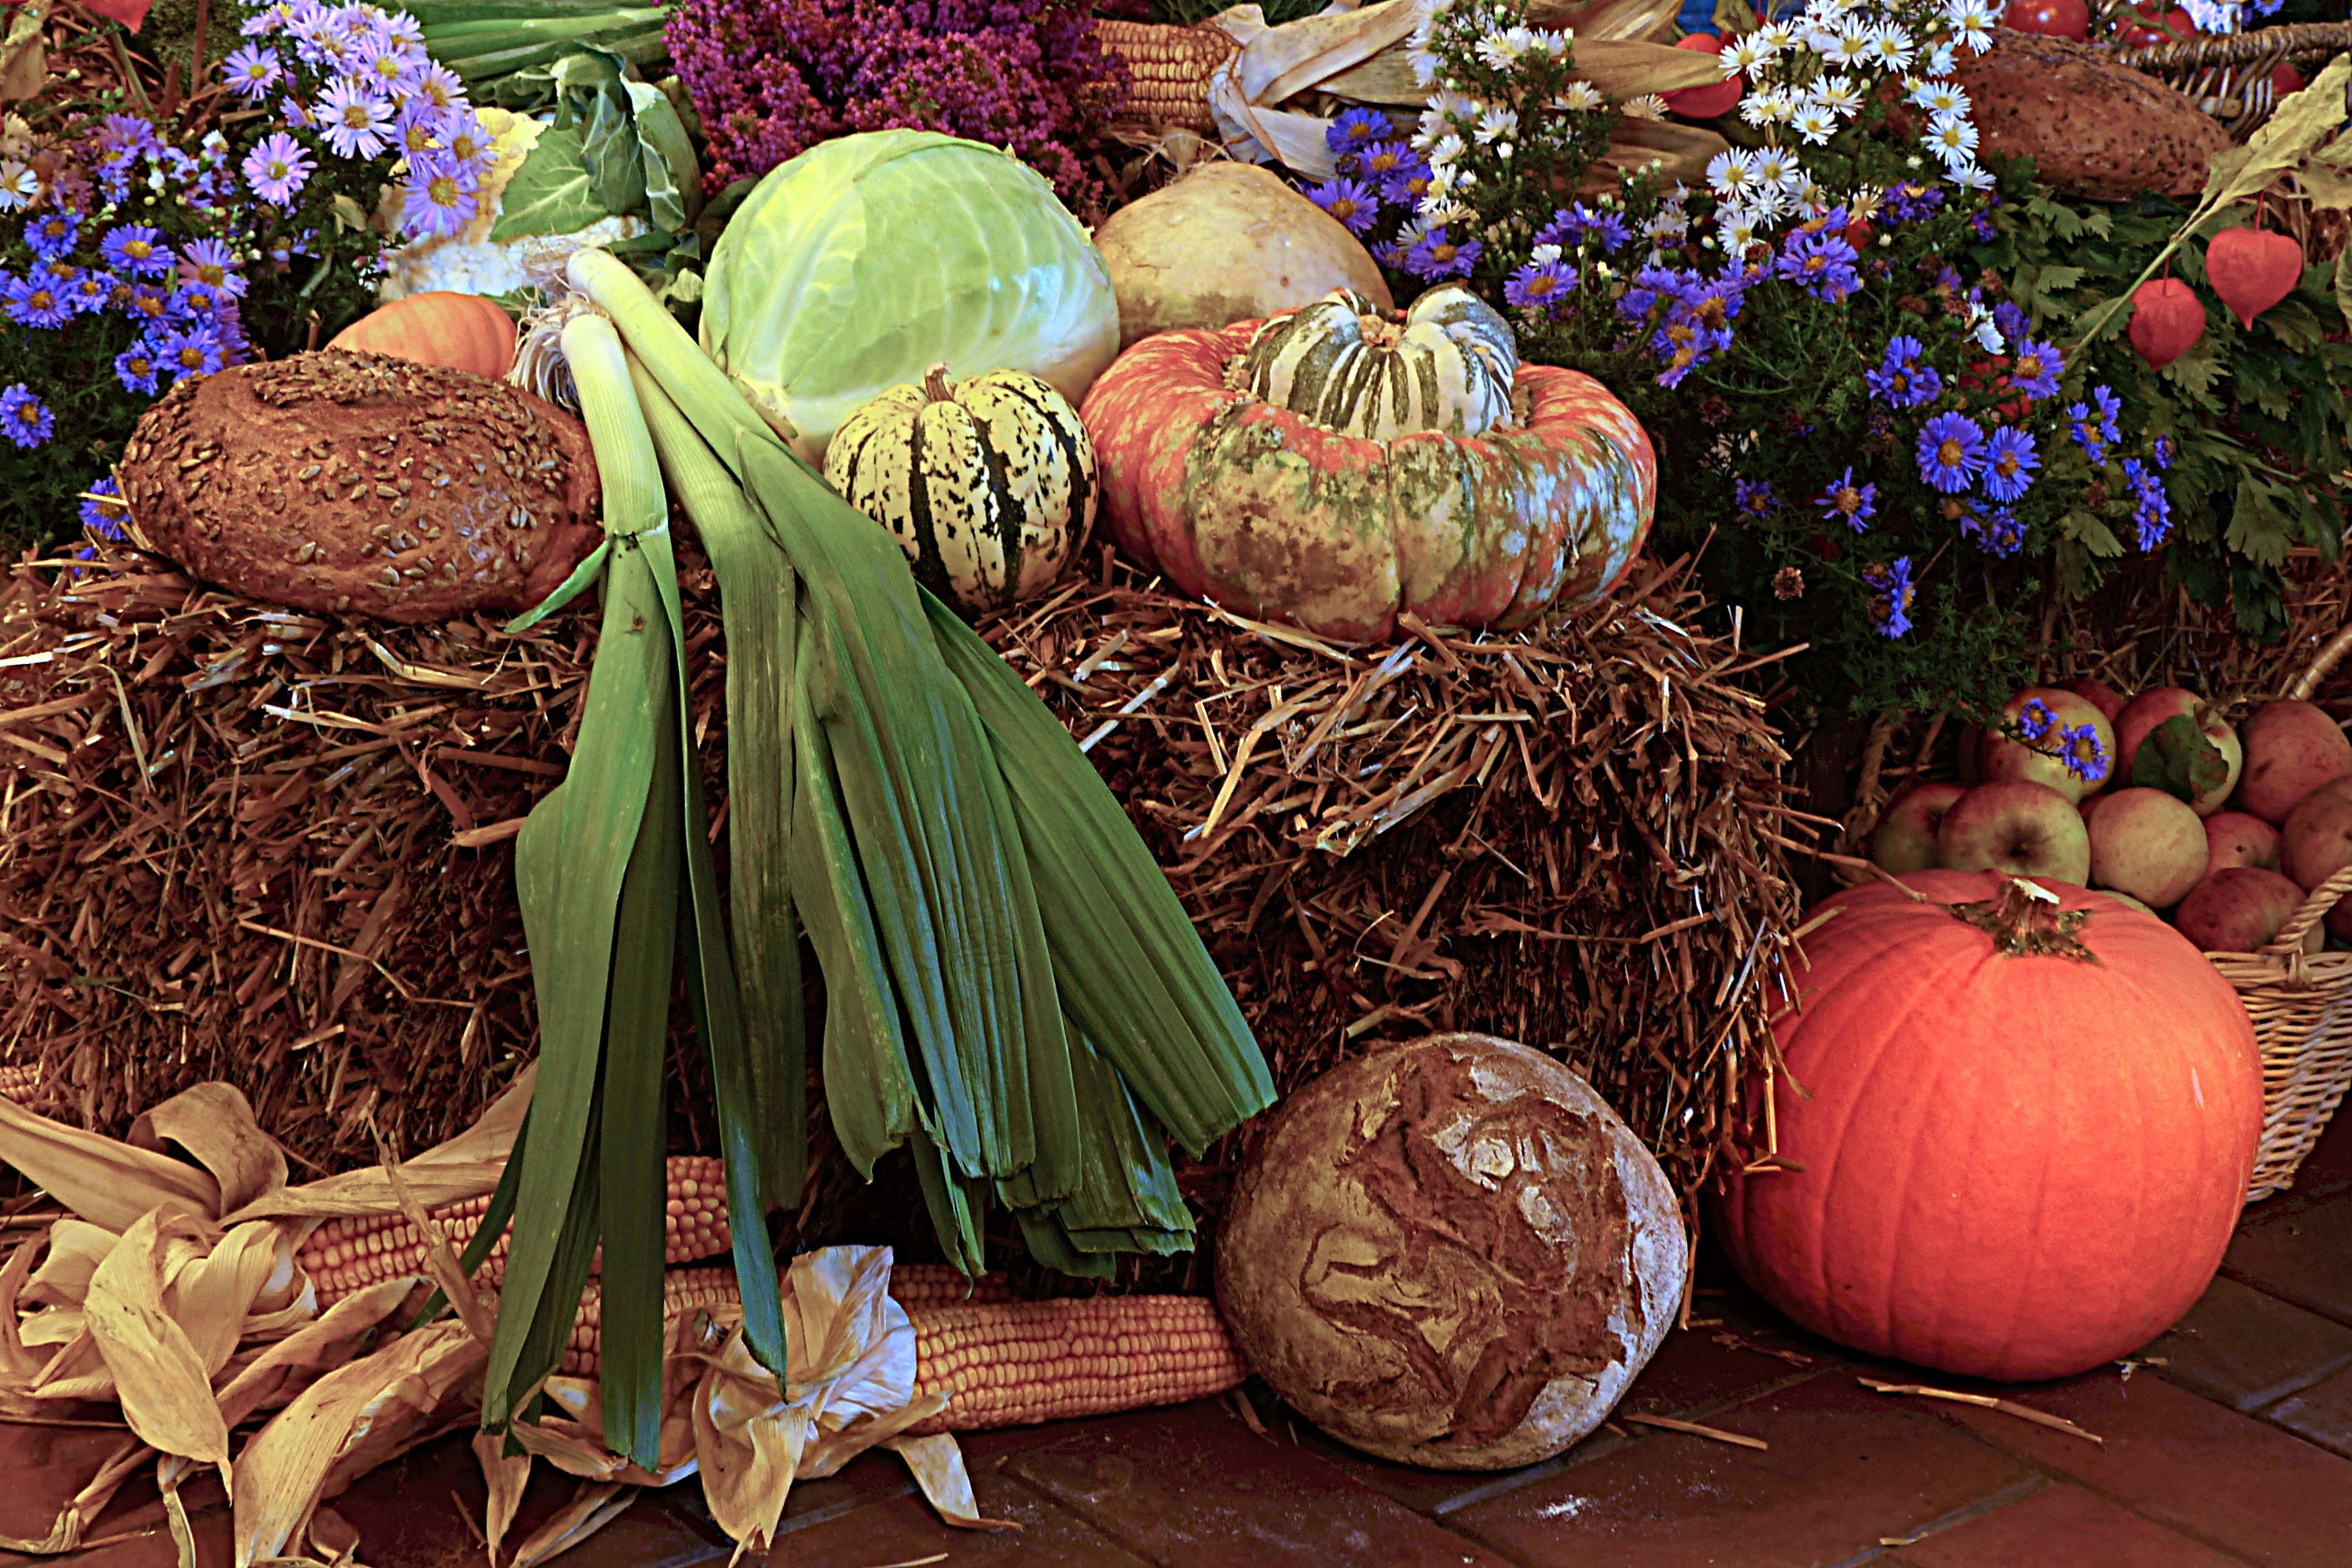
fruit, flower, food, produce, autumn, bread, gourd, christmas decoration, thanksgiving, vegetables, cereals, floristry, floral design, flower arranging